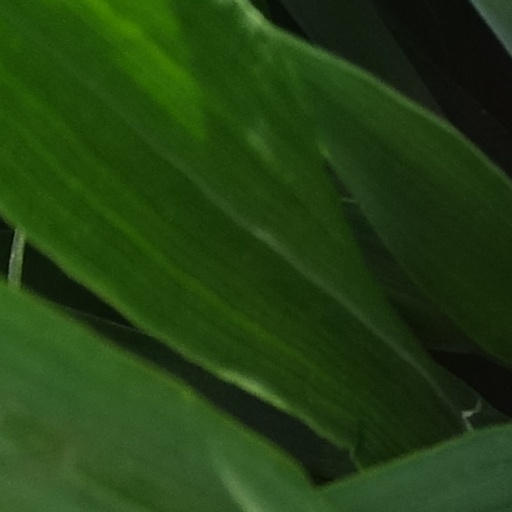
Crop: wheat